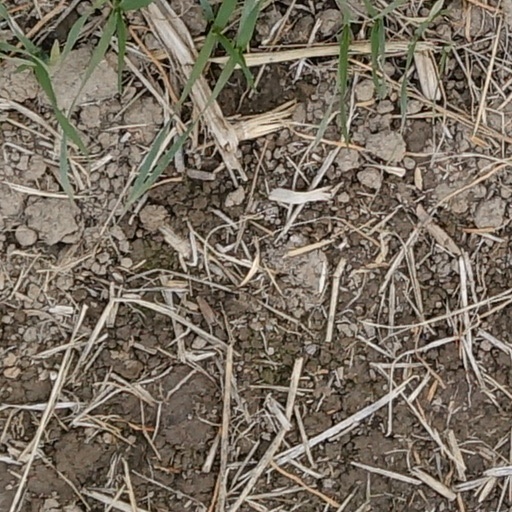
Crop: wheat